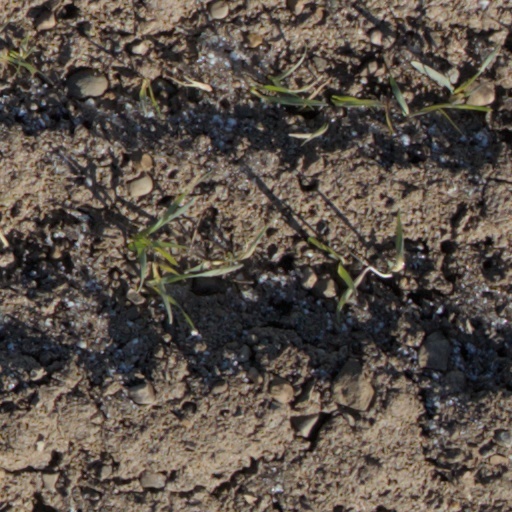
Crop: wheat